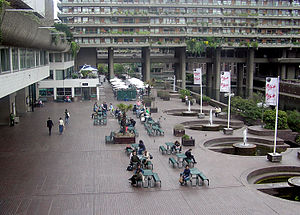
Barbican Arts Centre
Barbican: Café og lejlighedskompleks
Barbican Arts Centre er et stort kommunalt kulturcenter i City of London. Det åbnede i 1982, efter at have blevet planlagt helt siden slutningen af 2. verdenskrig, da området blev meget skadet af bombning.